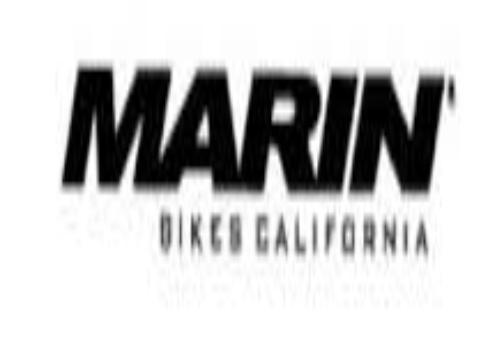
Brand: marin bikes
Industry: Transportation